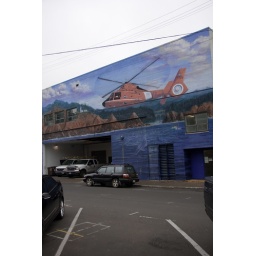
Downtown mural in Newport Oregon depicting a Coast Guard HH-65 Dolphin flying past Heceta Head lighthouse